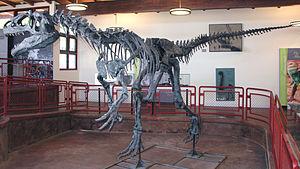
Le Jurassic National Monument est un site fossilifère au statut de monument national américain. Il est constitué par la carrière à dinosaures de Cleveland-Lloyd, située dans le San Rafael Swell, près de Cleveland en Utah, aux États-Unis. Ce site est mondialement connu car il contient la plus forte concentration de fossiles de dinosaures du Jurassique jamais trouvée. Plus de 15 000 ossements ont été exhumés de ce « piège à prédateurs » du Jurassique et il reste encore à extraire des milliers d'autres ossements. Il a été désigné comme site national naturel en octobre 1965 et comme monument national en 2019.